Chinese cuisine

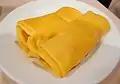
Mango pancake is an Australian Chinese dish, commonly as a dim sum at yum cha restaurants

"Huangjiu" ( "yellow liquor") is not distilled and is a strong rice wine (10–15% ABV). Popular brands include Shaoxing Lao Jiu, Shaoxing Hua Diao, and Te Jia Fan.